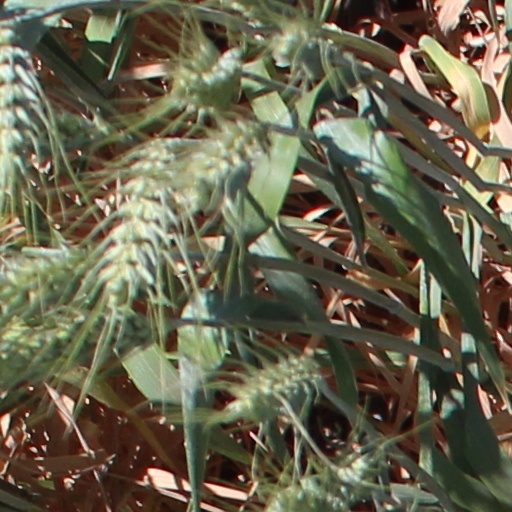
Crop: wheat